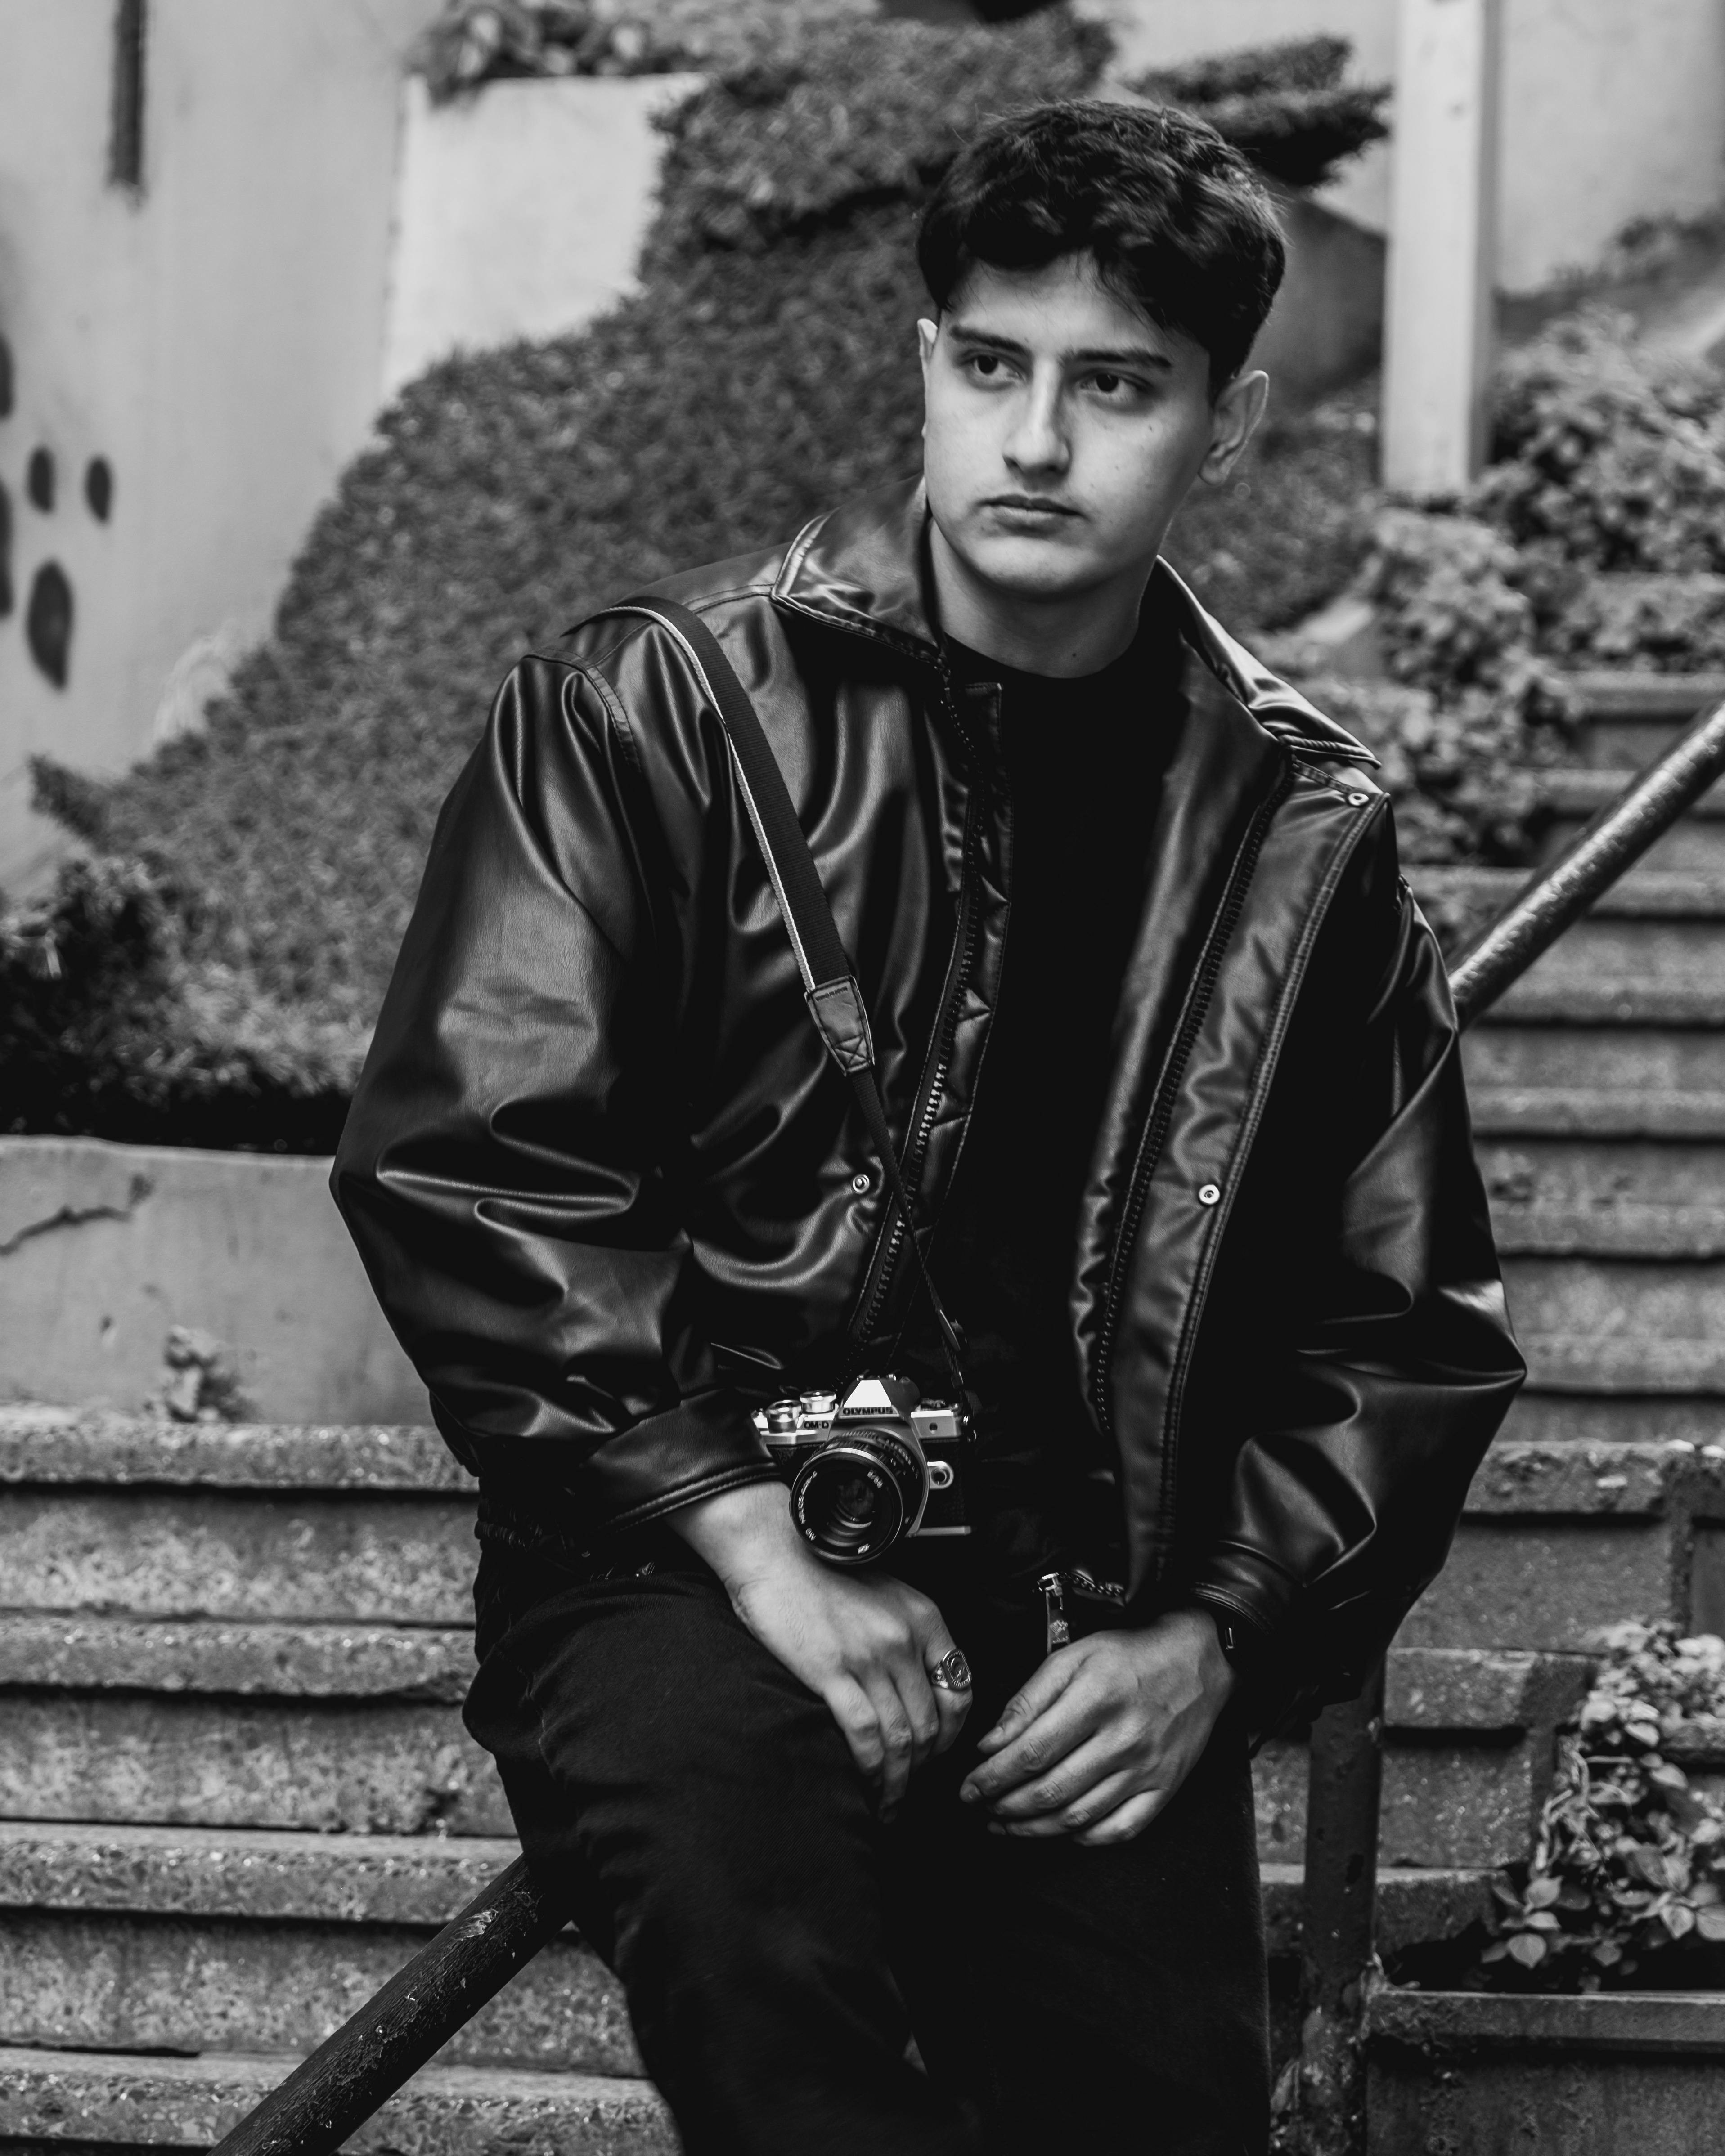
Gender: men